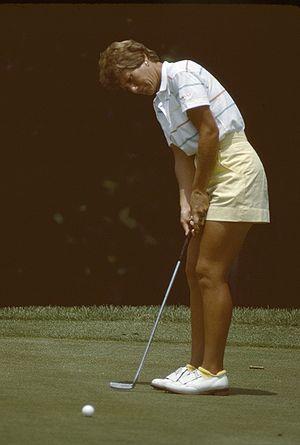
Patty Sheehan, née le 27 octobre 1956 à Middlebury, est une golfeuse américaine.